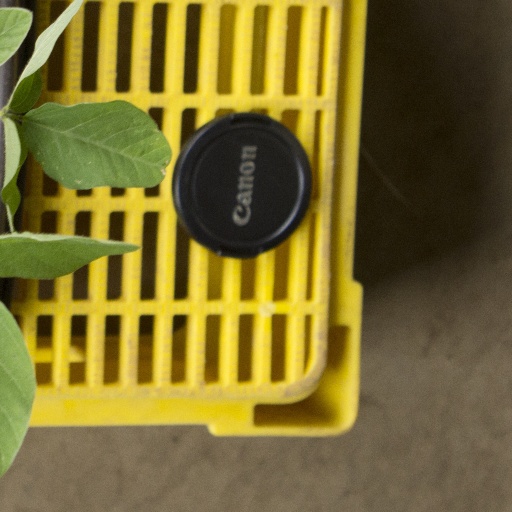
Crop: soybean